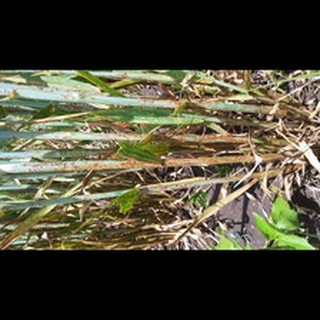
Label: wheat_black_rust